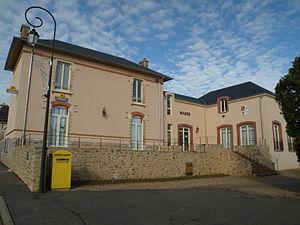
Mairie de Sillé-le-Philippe.
Sillé-le-Philippe est une commune française, située dans le département de la Sarthe en région Pays de la Loire, peuplée de 1 078 habitants.